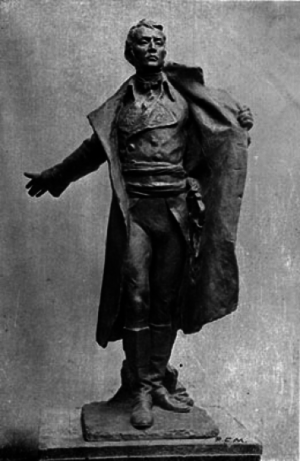
Projet de statue réalisé par Henri-Léon Gréber représentant Antonio Nariño. Photographie en noir et blanc.
Antonio Amador José Nariño y Bernardo Álvarez del Casal, né le 9 avril 1765 à Santafé de Bogota et mort le 13 décembre 1823 à Villa de Leyva, est un homme d'État, militaire et journaliste néo-grenadin. Issu d'une riche famille créole de Bogota, il est l'un des précurseurs de l'émancipation des colonies américaines de l'empire espagnol et devient l'un des héros de l'indépendance de la Colombie.